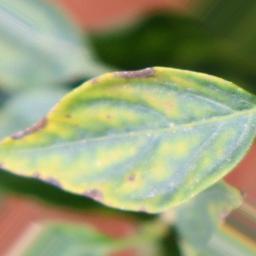
Label: nutritional